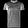
Label: T - shirt / top